History of Ecuador (1830–1860)

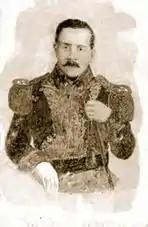
General Guillermo Franco, Supreme Chief of Guayaquil and Cuenca

Castilla reverted to negotiations solely with Franco's regime in Guayaquil; after several meetings, an initial deal was struck on November 8, 1859. Castilla ordered his troops, 5,000 strong, to disembark on Ecuadorian territory; the Peruvians set up camp at the "hacienda" of Mapasingue, near Guayaquil. Castilla did this to guarantee that Ecuador would fulfill its promises.